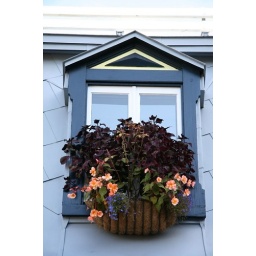
Like many houses in Old Quebec, this window is adorned with flower basket.